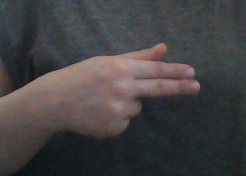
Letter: ghain